Israeli-occupied territories

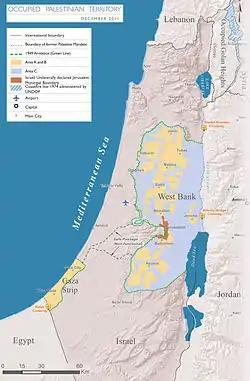
Area C (blue), the part of the West Bank under full Israeli control, in 2011

During the invasion of Syria after the fall of the Assad regime in December 2024, Israel took control of the United Nations Disengagement Observer Force (UNDOF) buffer area, a move that violated the 1974 disengagement agreement with Syria.